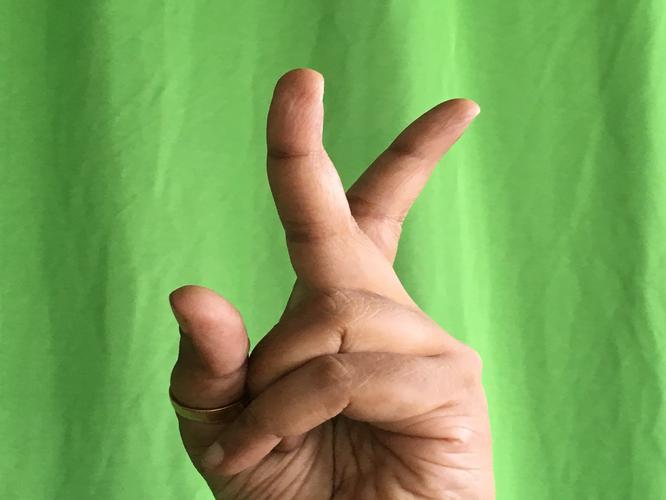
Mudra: Katrimukha
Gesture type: single_hand